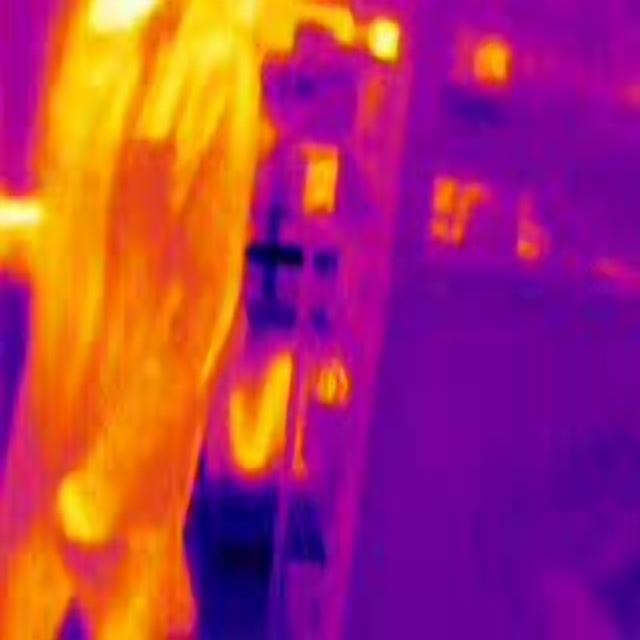
Detected objects:
label: person